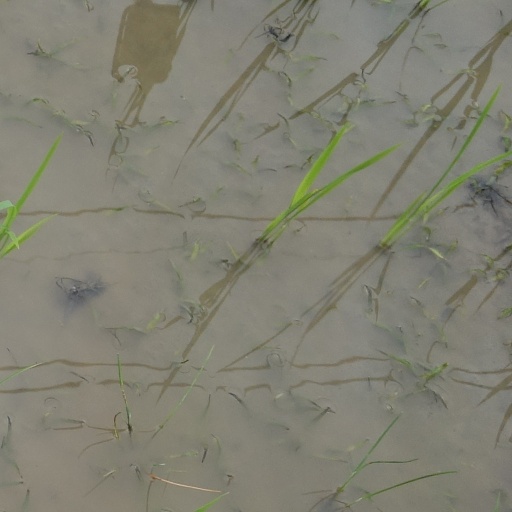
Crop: rice